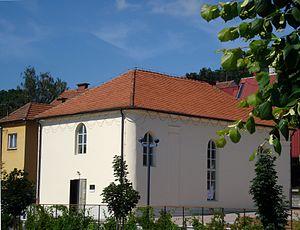
Lendava, autrefois Donja Lendava, est une commune slovène située juste à la frontière de la Hongrie et de la Croatie dans la région du Prekmurje. Les langues officielles de la commune sont le slovène et le hongrois.